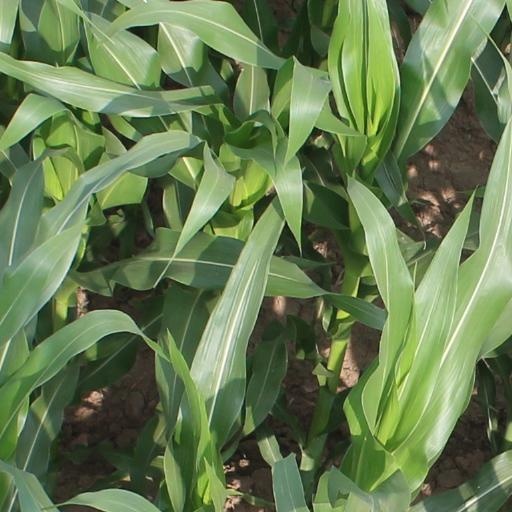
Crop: maize; corn